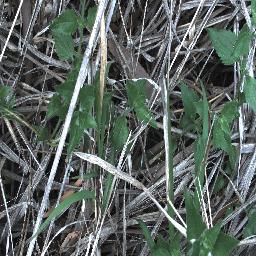
Label: siam_weed